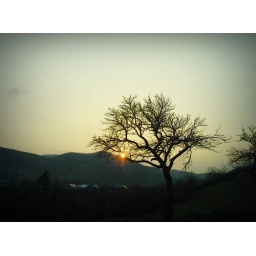
took this one when i was in the car :) with my telephone camera :P